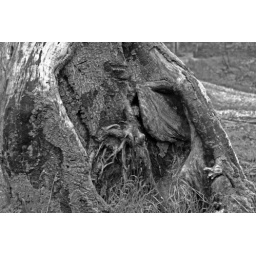
Tree stump at Hardcastle Crags in black and white